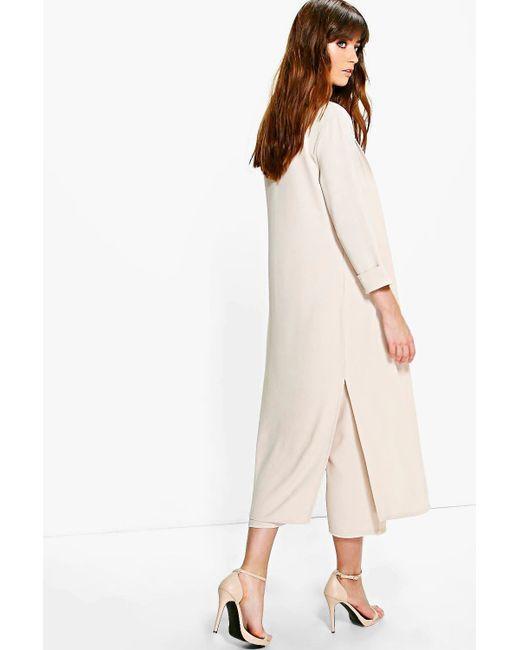
Langes Damen Langarm Herren Formkleid mit Dreiviertelhose Milchfarbe